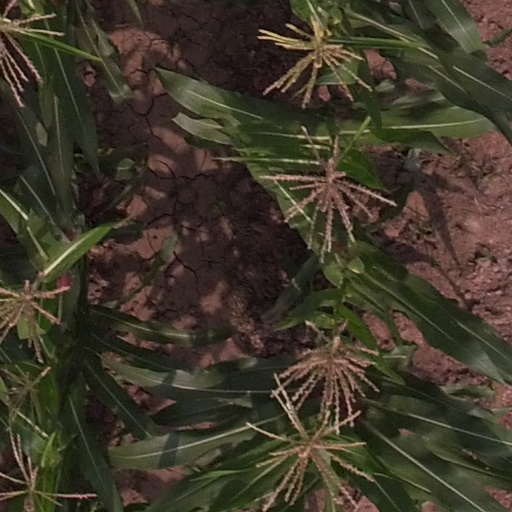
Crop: maize; corn